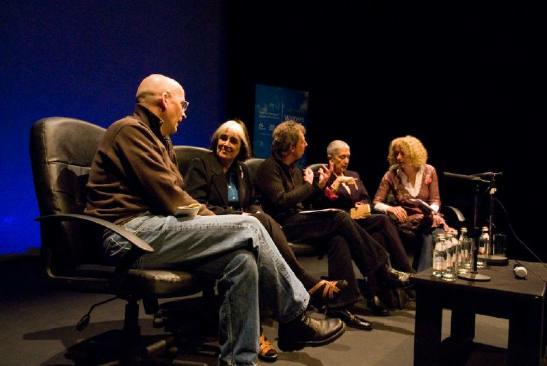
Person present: Yes